Masanada Hoovu

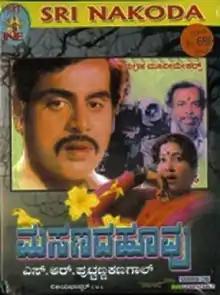
CD cover

Masanada Hoovu is a 1985 Indian Kannada language film directed by Puttanna Kanagal, based on T. R. Subba Rao's novel of the same name. It introduces Aparna and stars Jayanthi, Ambareesh, Vijayalakshmi Singh and Hema Choudhary in key roles. Puttanna Kanagal died before filming was complete. His friend and long time associate, director K. S. L. Swamy, completed the film. "Masanada Hoovu" won multiple awards at the 1985-86 Karnataka State Film Awards including Best Actress (Jayanthi) and Best Supporting Actor.